Flagstaff, Arizona

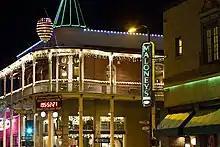
Festively adorned building

Flagstaff has its own New Year's Eve tradition; in the city, people gather around the Weatherford Hotel as a , tall, metallic pine cone is dropped from the roof at midnight. The tradition originated in 1999, when Henry Taylor and Sam Green (owners of the hotel), decorated a garbage can with paint, lights, and pine cones, and dropped it from the roof of their building to mark the new millennium. By 2003 the event had become tradition, and the current metallic pine cone was designed and built by Frank Mayorga of Mayorga Welding in the city.